Paddy field

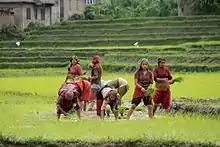
Women planting rice in Nepal

The acidic soil conditions common in Japan due to volcanic eruptions have made the paddy field the most productive farming method. Paddy fields are represented by the kanji (commonly read as "ta" or as "den") that has had a strong influence on Japanese culture. In fact, the character , which originally meant 'field' in general, is used in Japan exclusively to refer to paddy fields. One of the oldest samples of writing in Japan is widely credited to the kanji found on pottery at the archaeological site of Matsutaka in Mie Prefecture that dates to the late 2nd century.